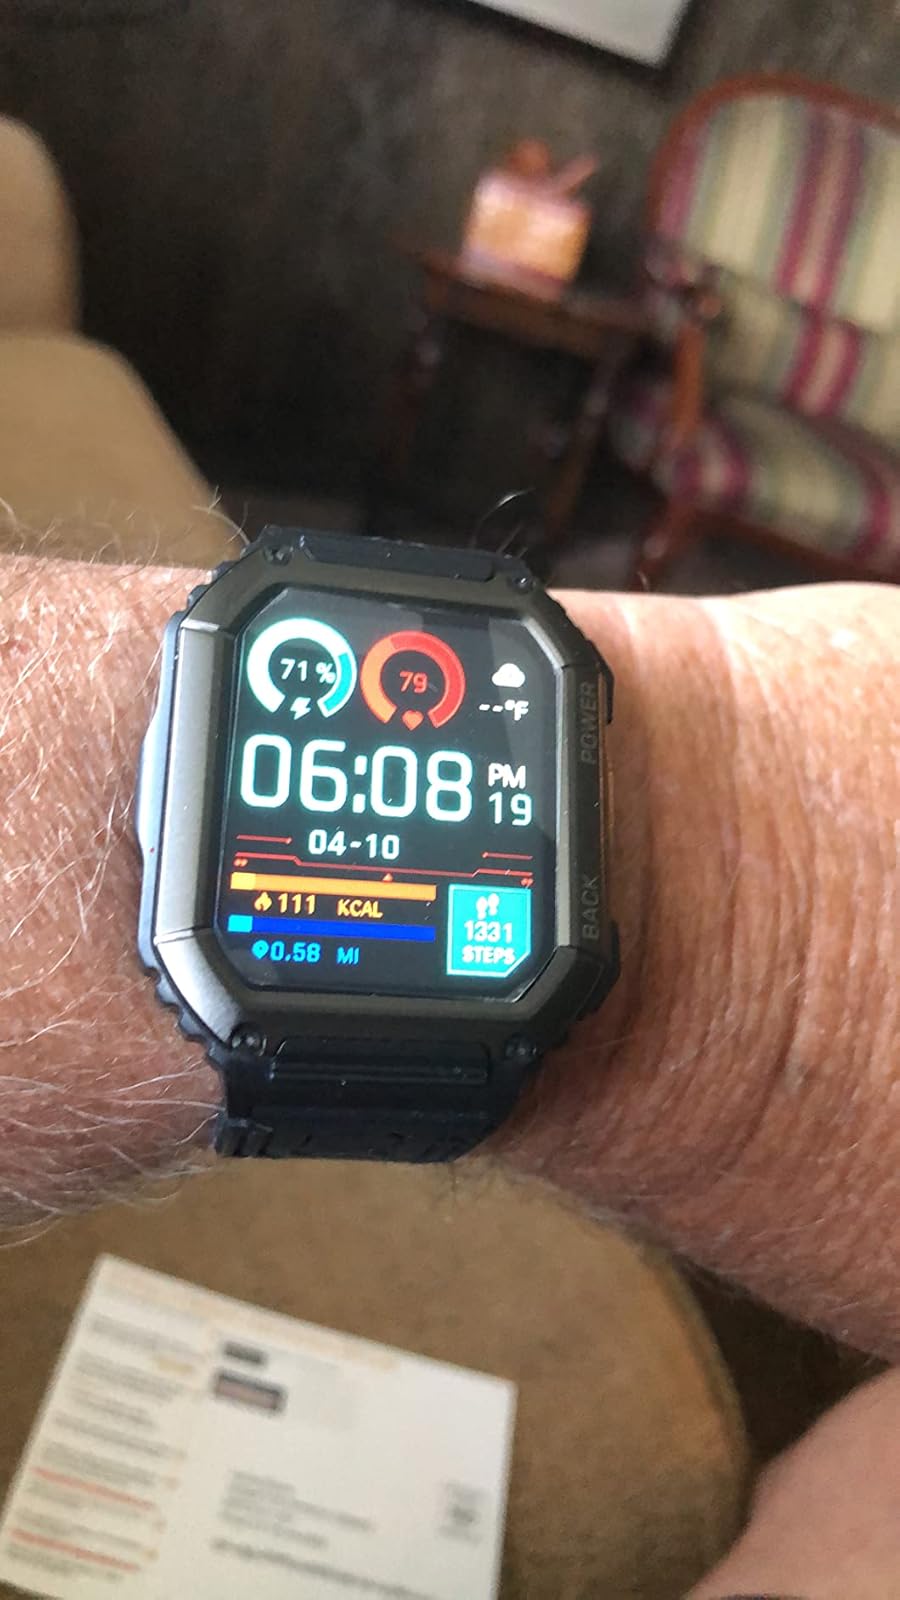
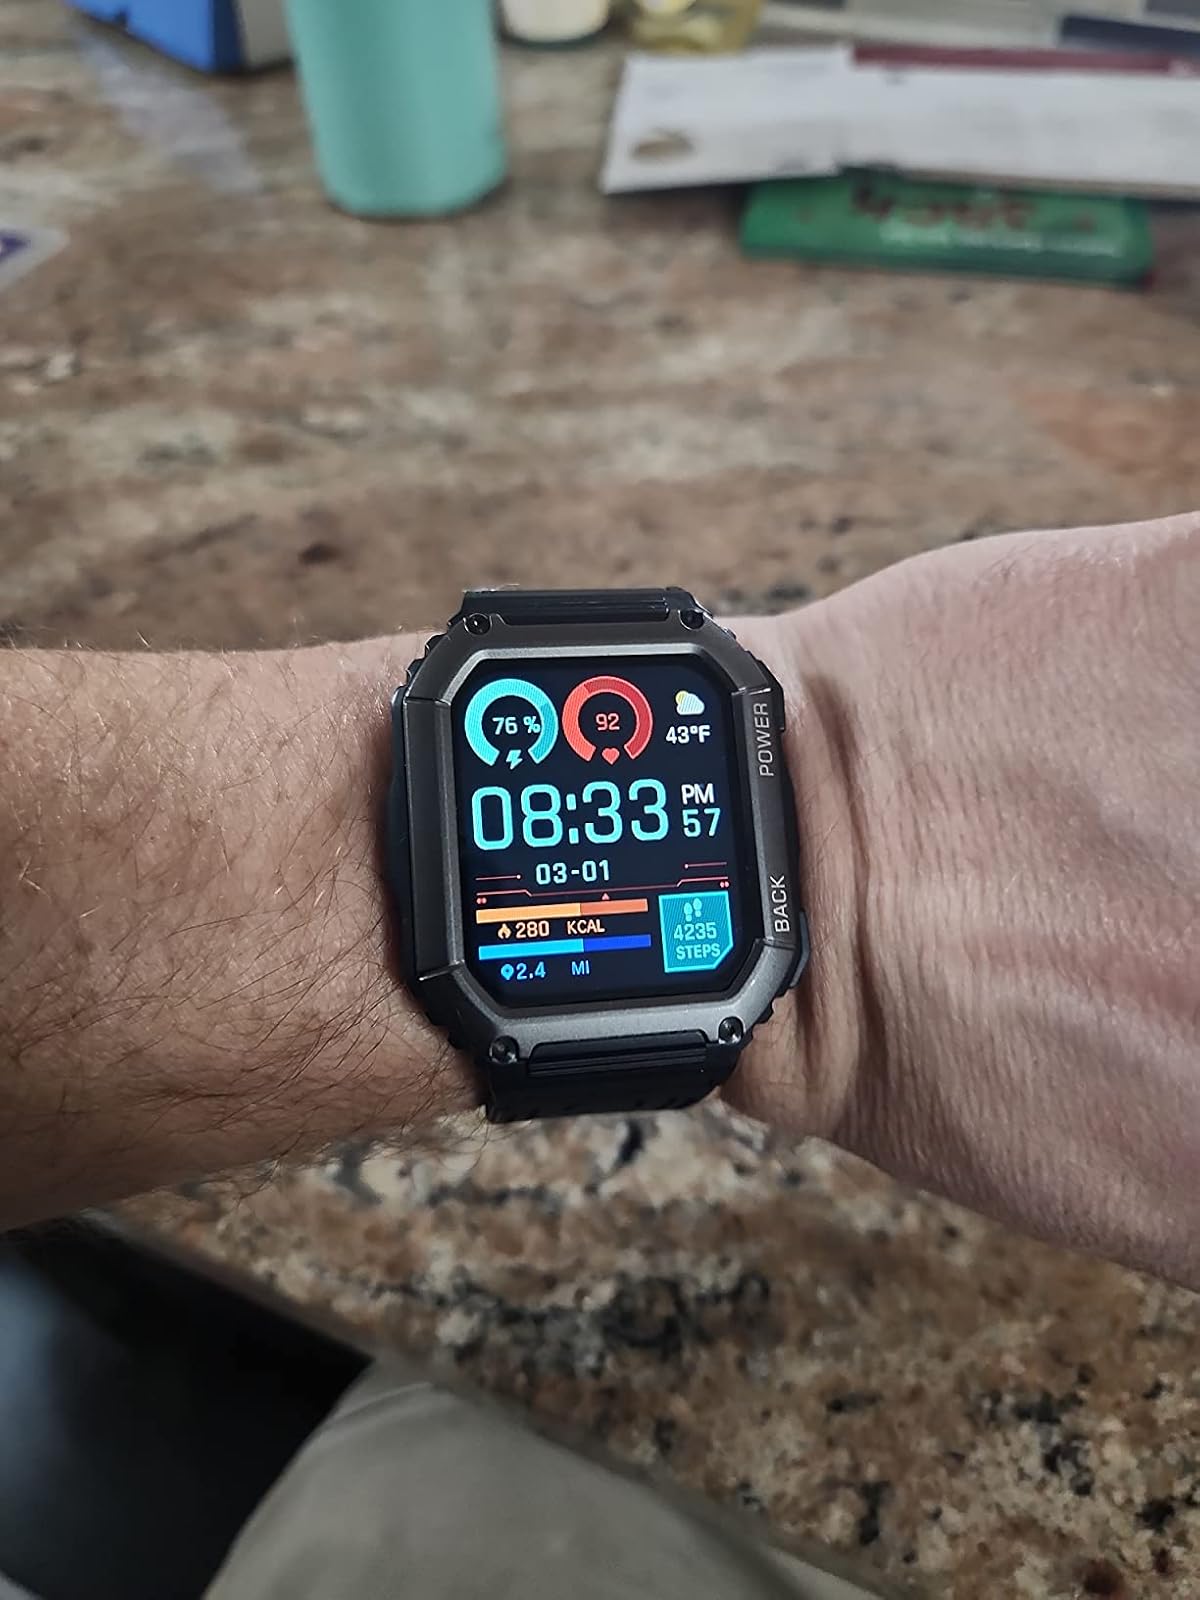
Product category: smartwatch
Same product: yes